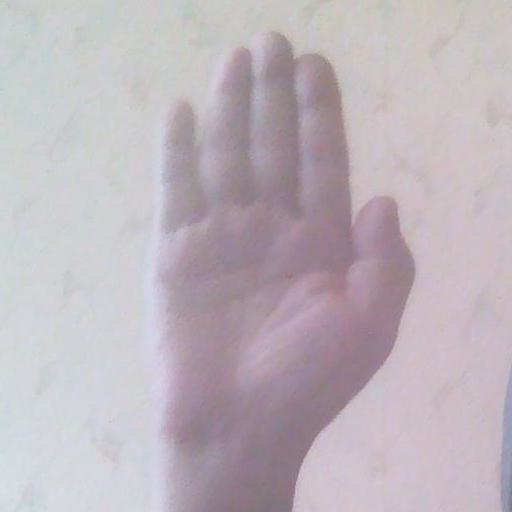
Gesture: stop